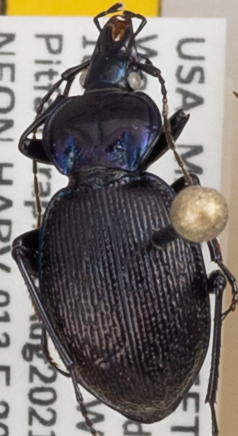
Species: Sphaeroderus stenostomus lecontei
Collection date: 2021-08-18
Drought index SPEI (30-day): -1.28
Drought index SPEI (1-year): -0.03
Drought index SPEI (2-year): -0.8